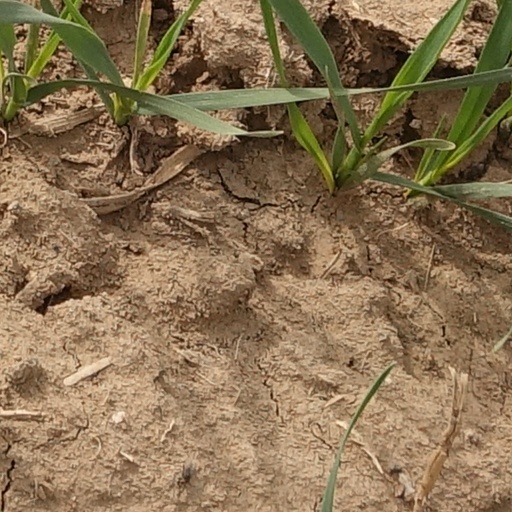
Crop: wheat